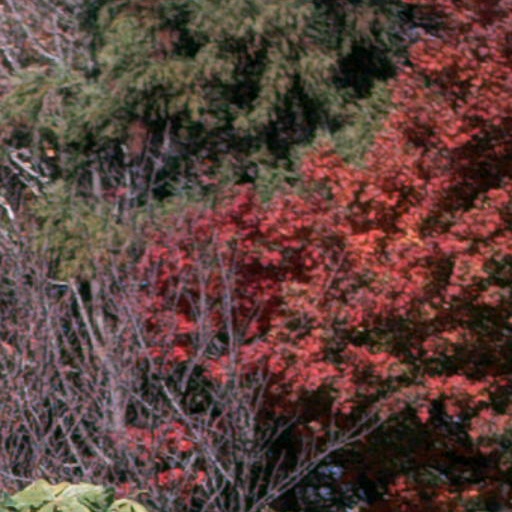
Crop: cassava